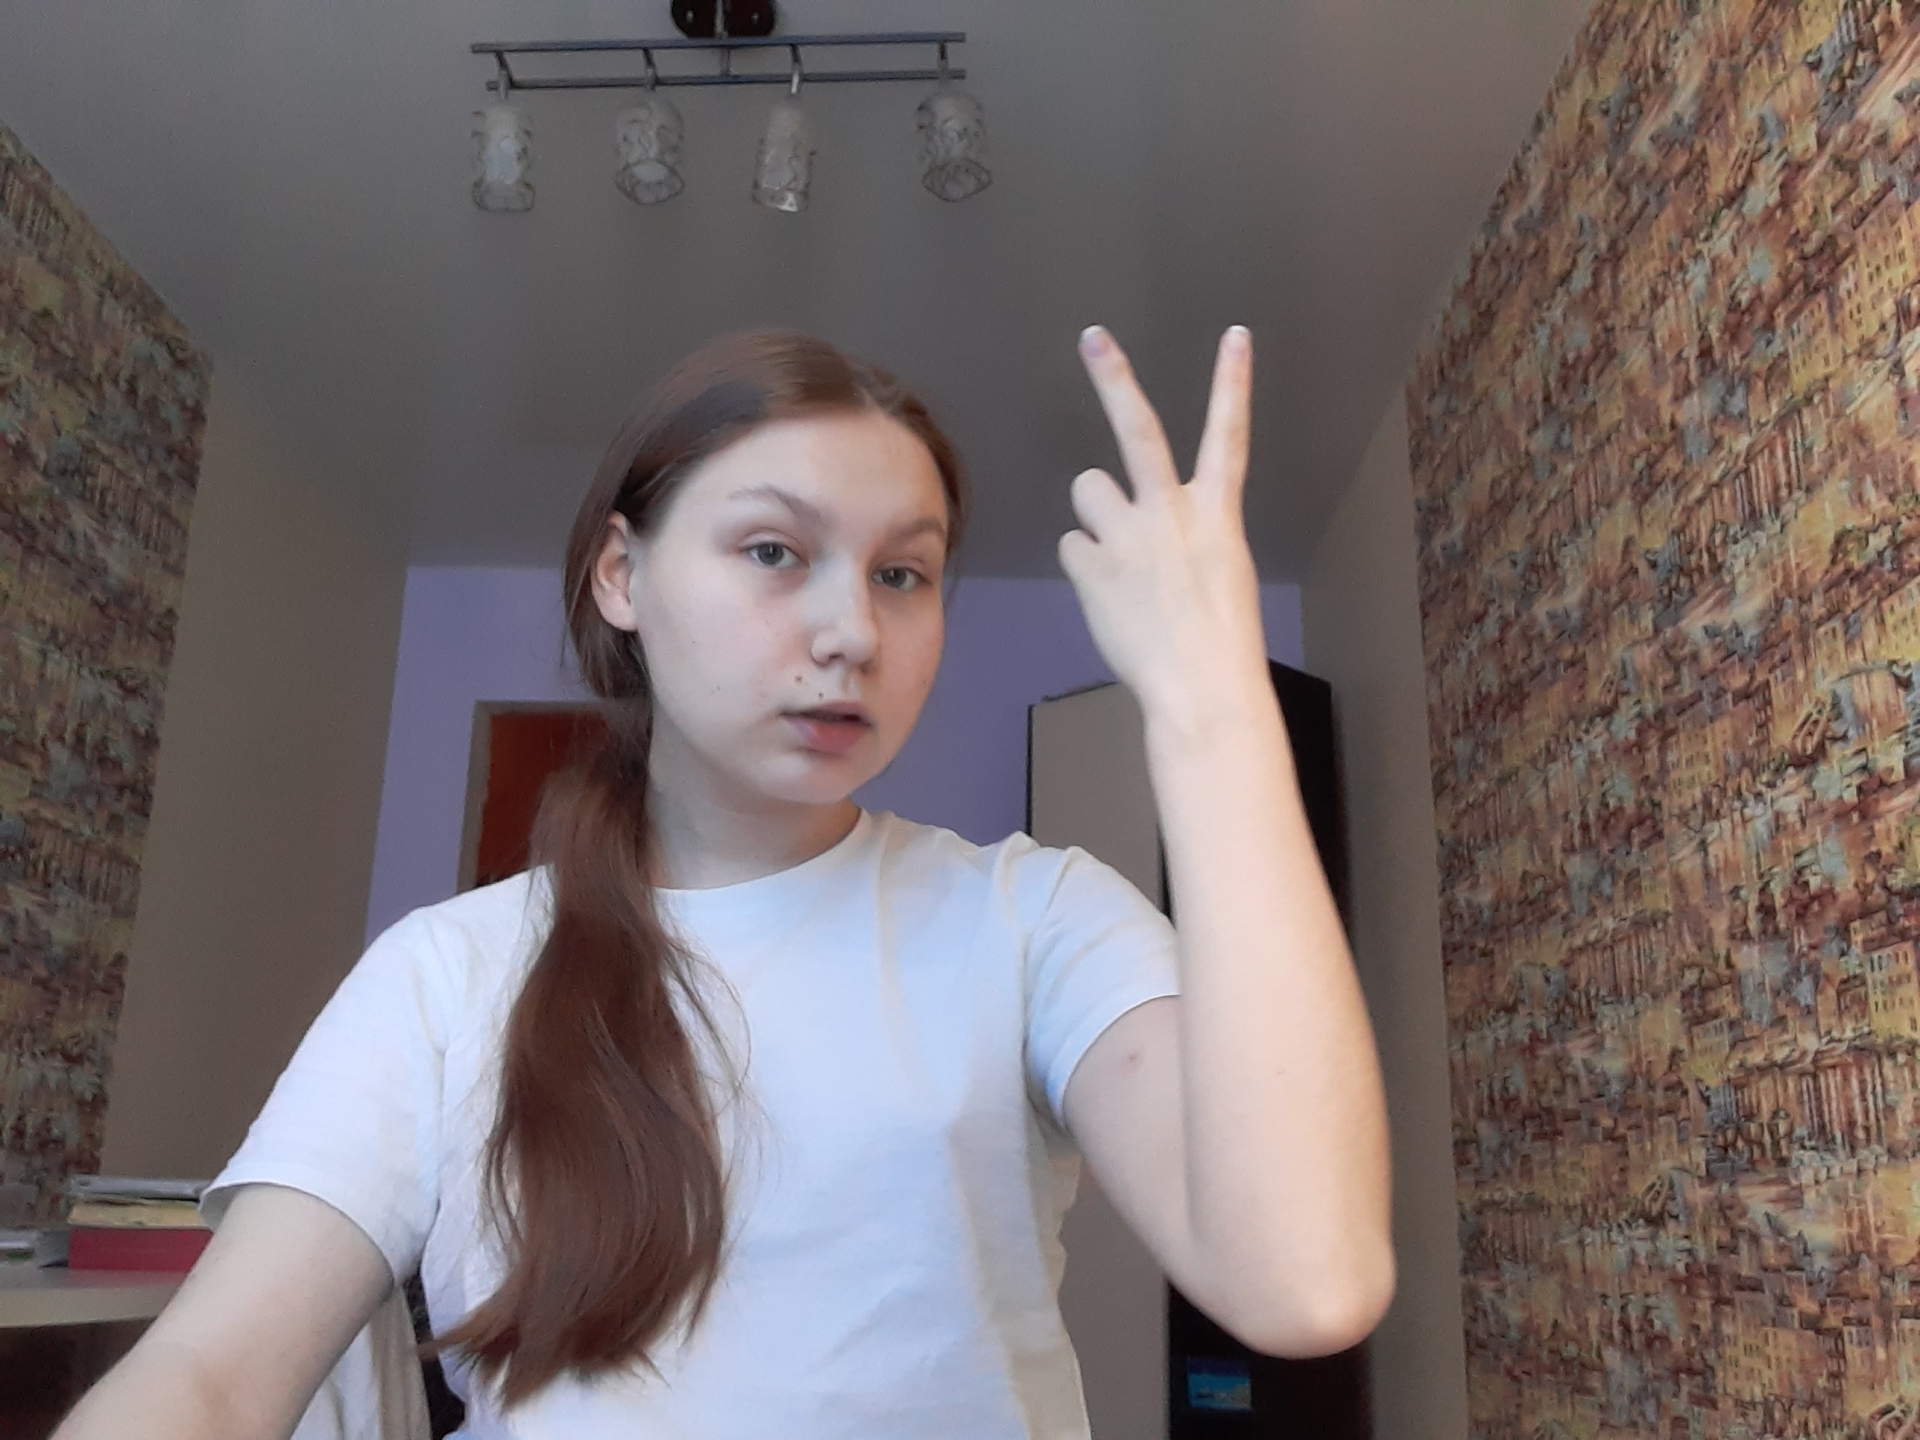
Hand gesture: peace_inverted